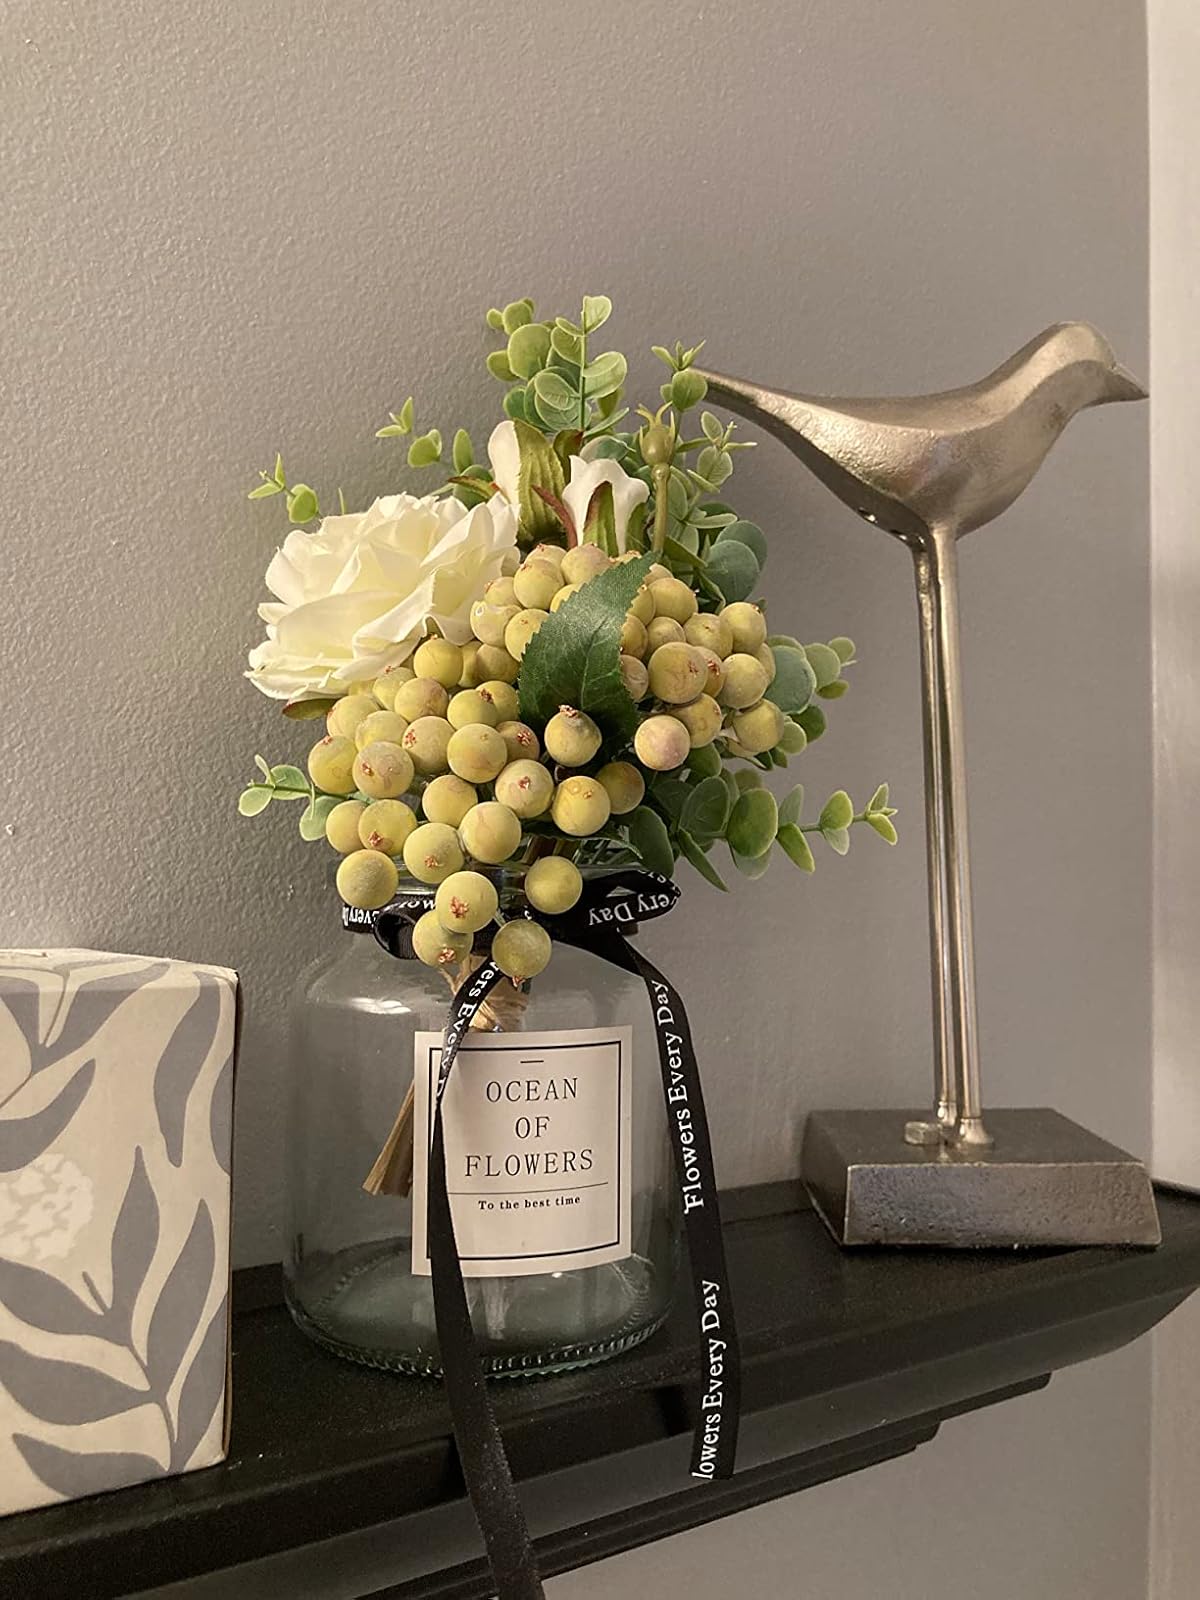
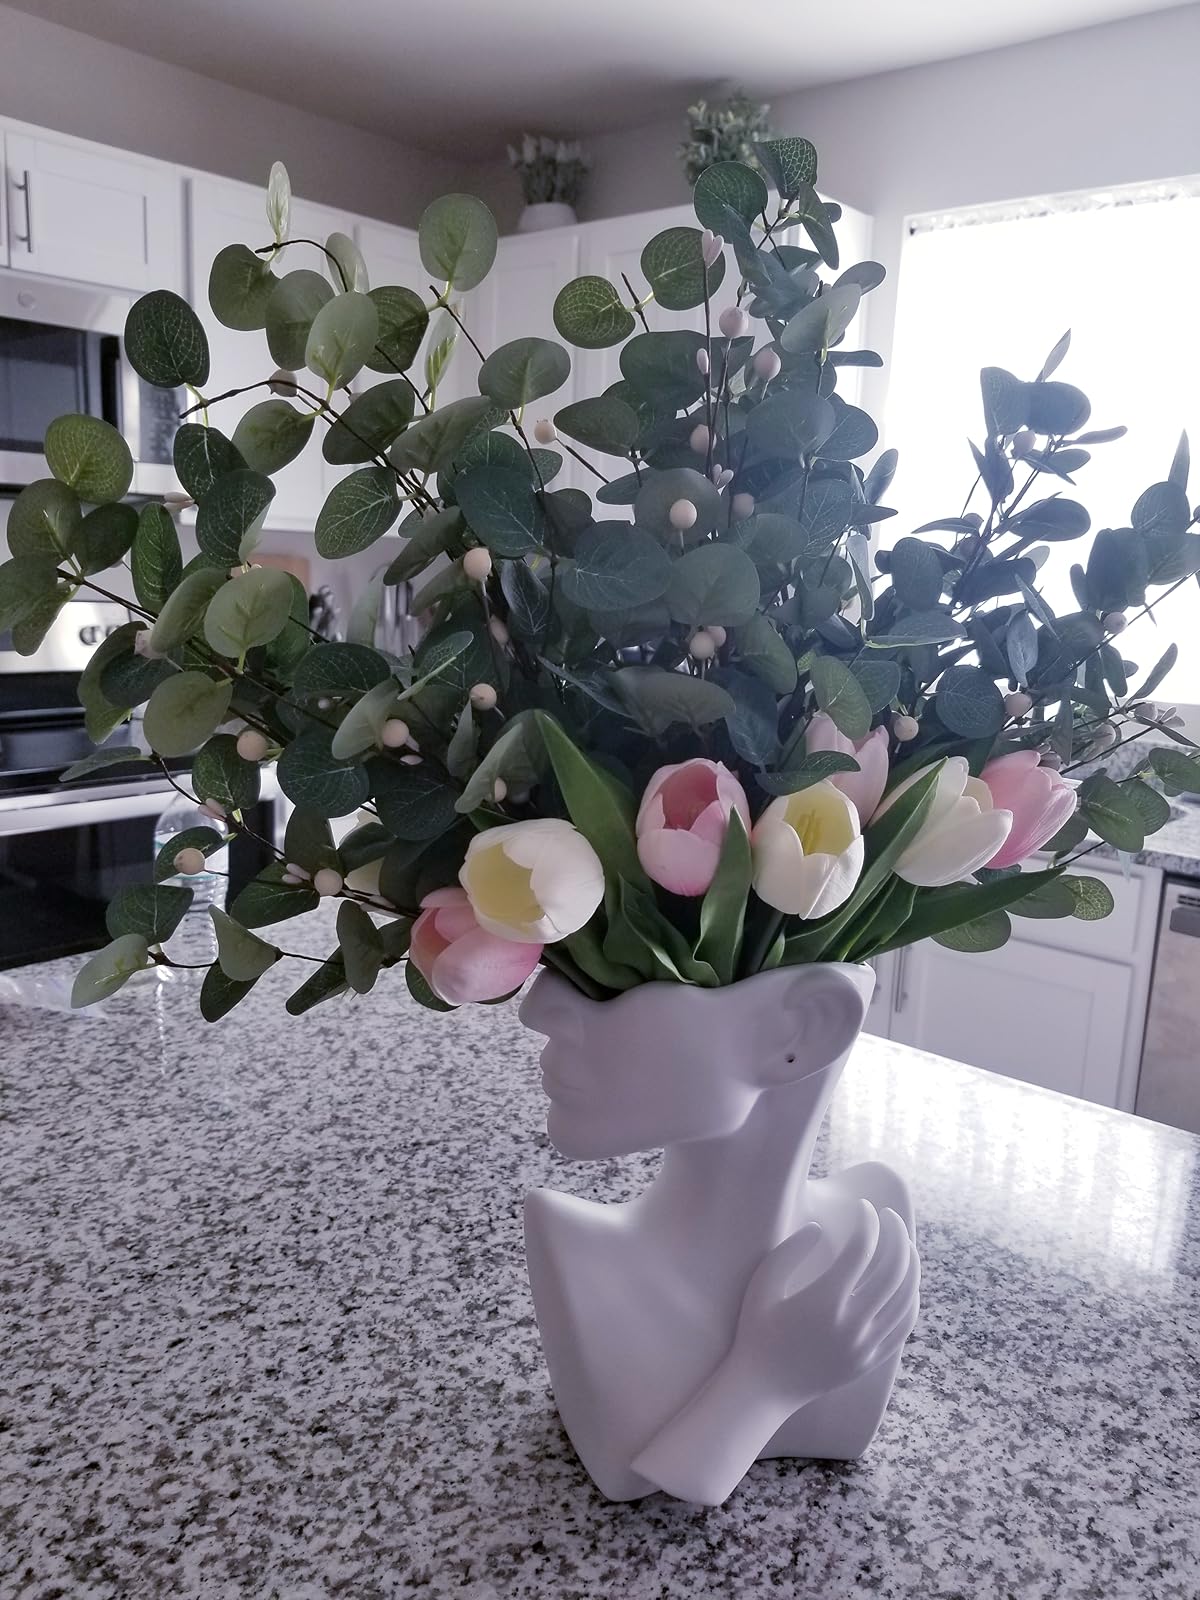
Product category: vase
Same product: no